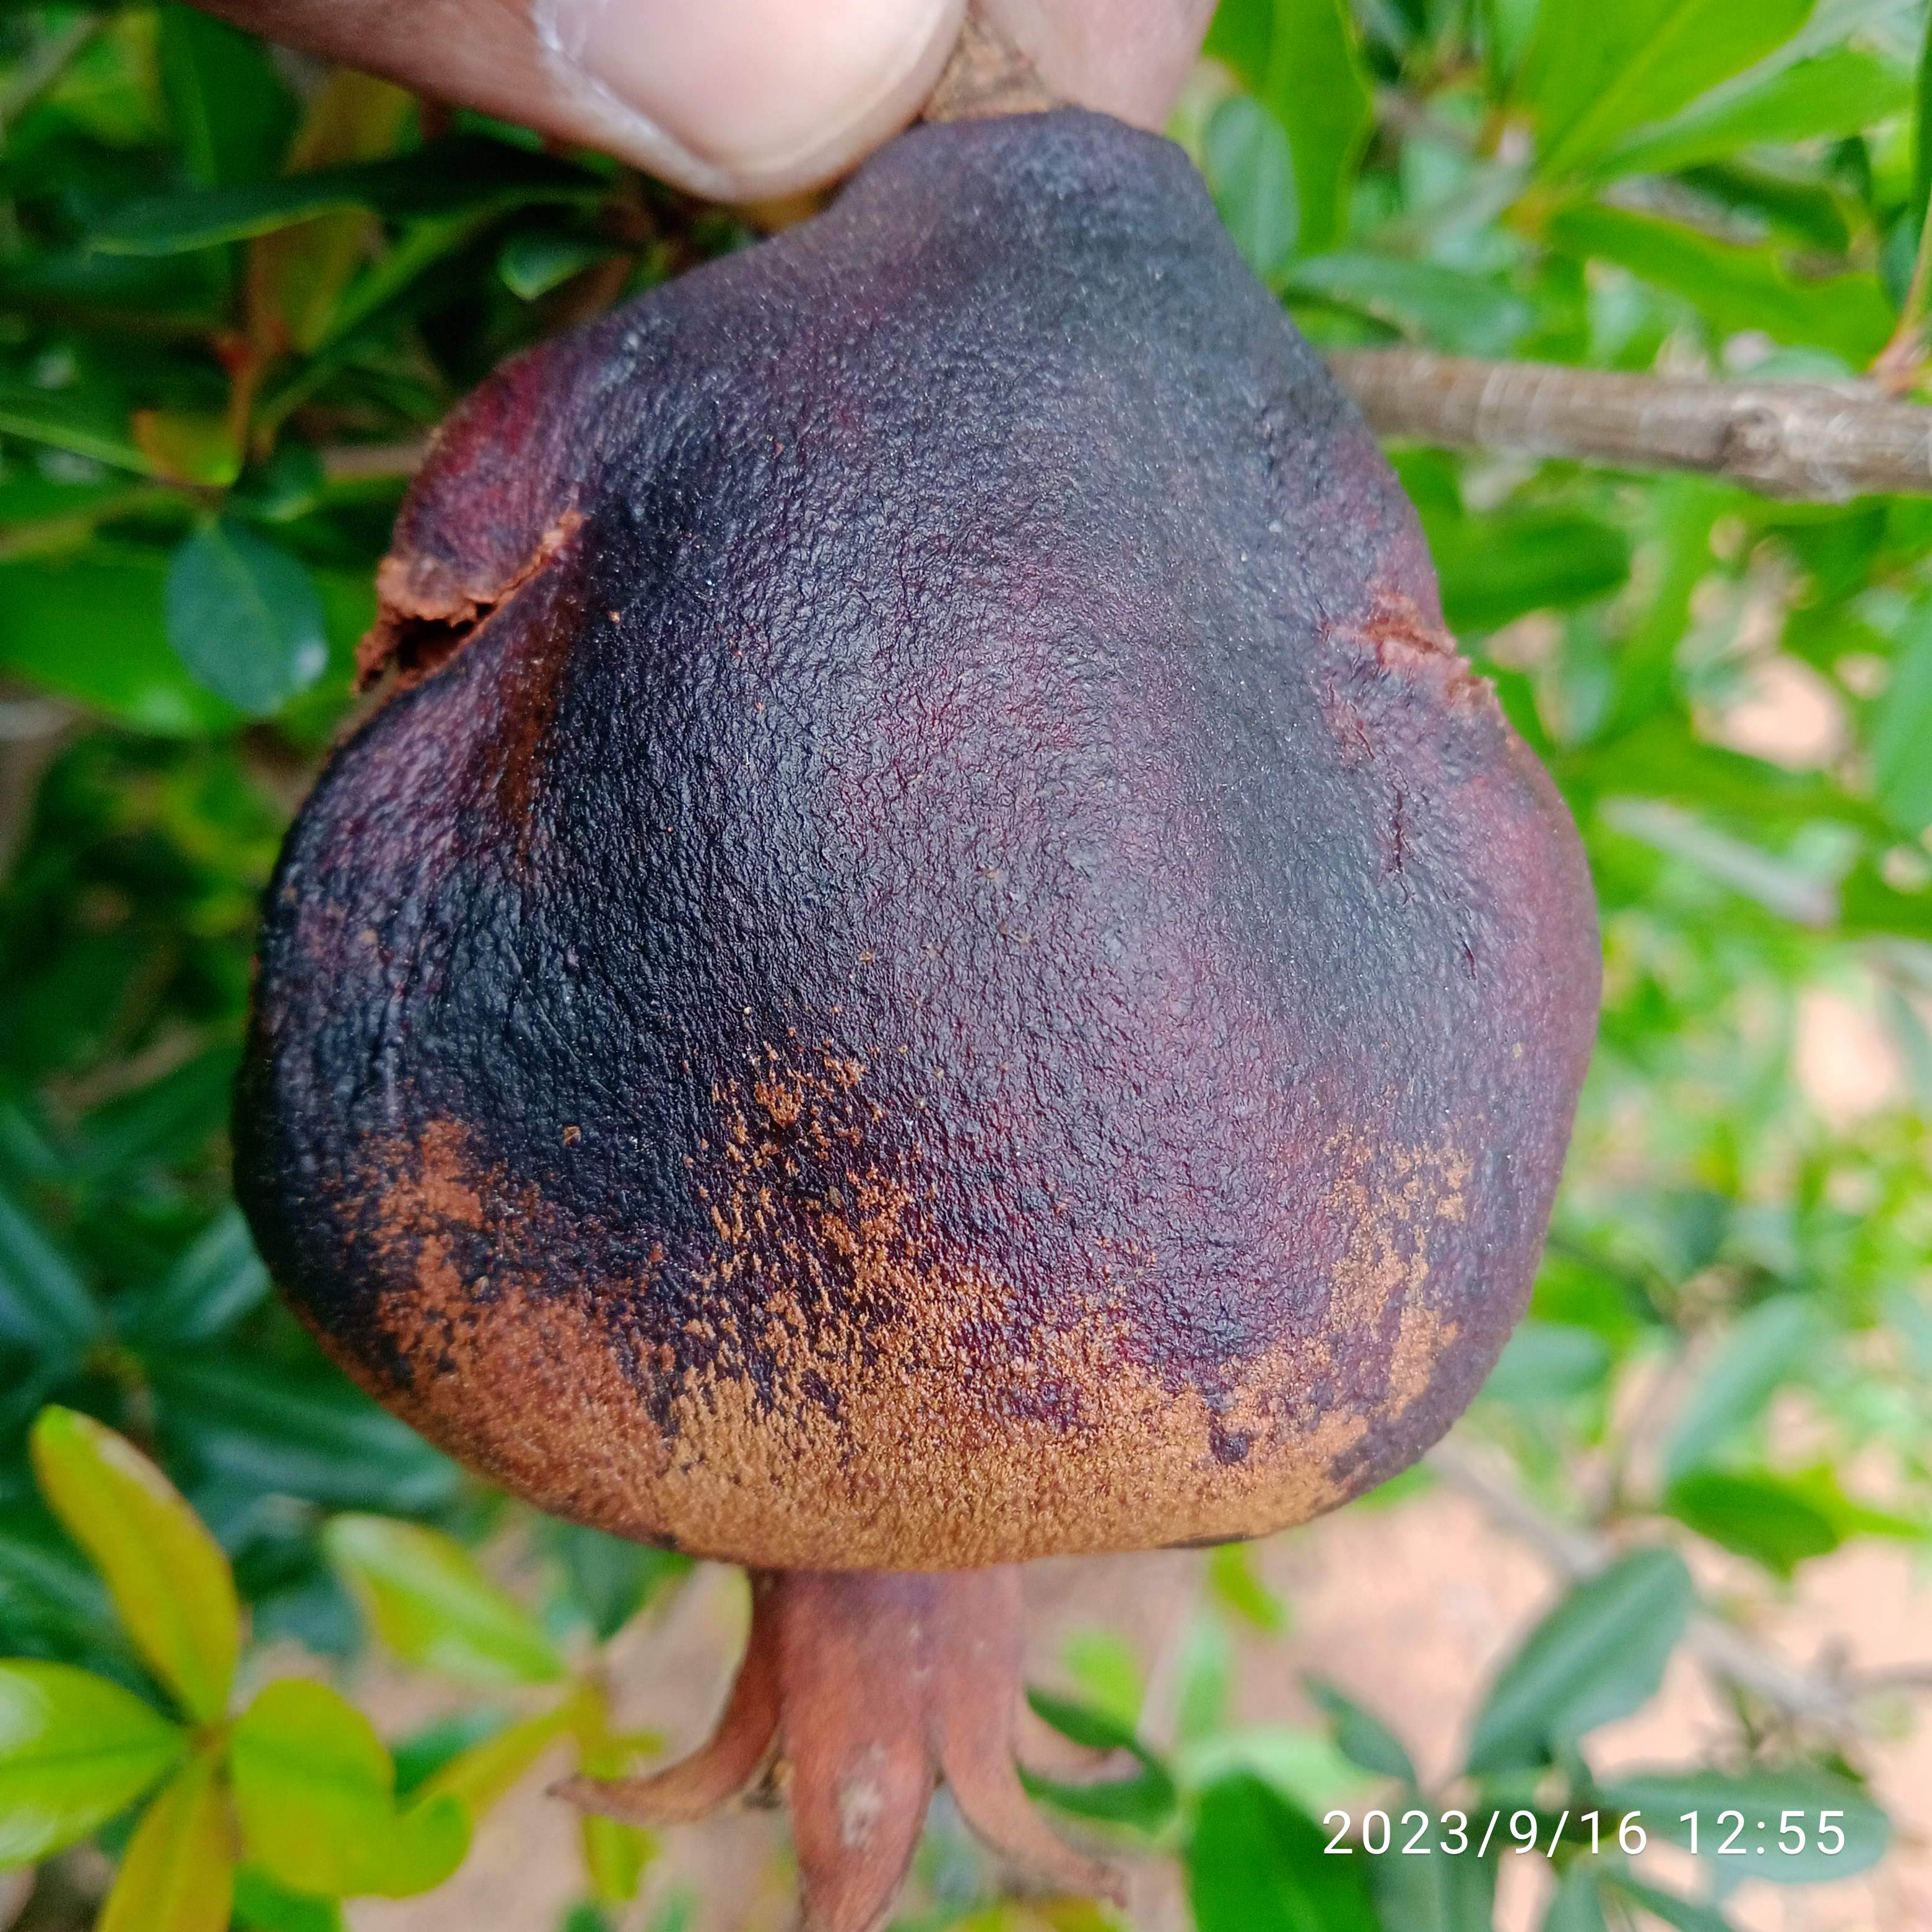
Label: Alternaria